Ian Warrington

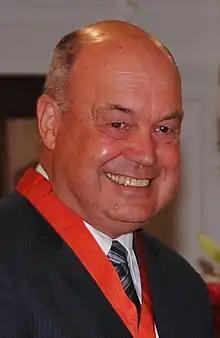
Warrington in 2011

Ian James Warrington is a New Zealand horticultural scientist and science administrator. He is a former chief executive of HortResearch (now Plant & Food Research). He was a senior administrator at Massey University until his position was axed in a cost-saving move.